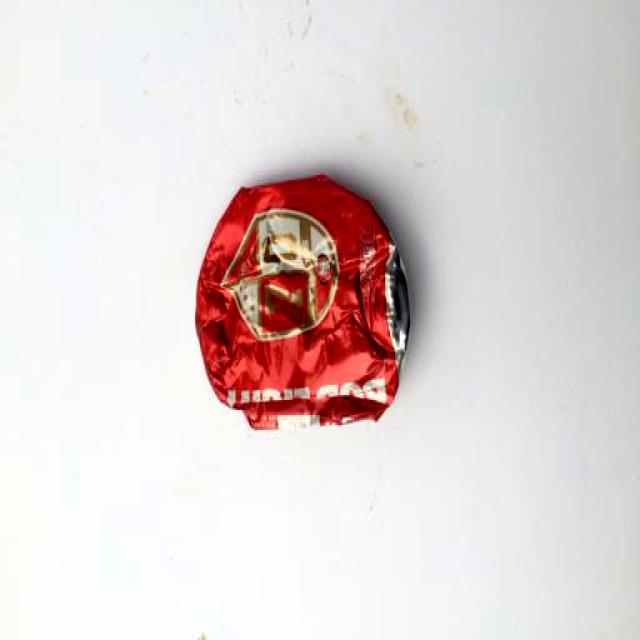
Label: Metal